Waves '98

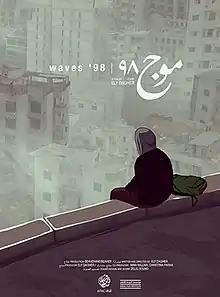
Film poster

Waves '98 is a 2015 animated, live-action short film written and directed by Lebanese artist and filmmaker Ely Dagher. It was awarded the Short Film Palme d'Or at the 2015 Cannes Film Festival.